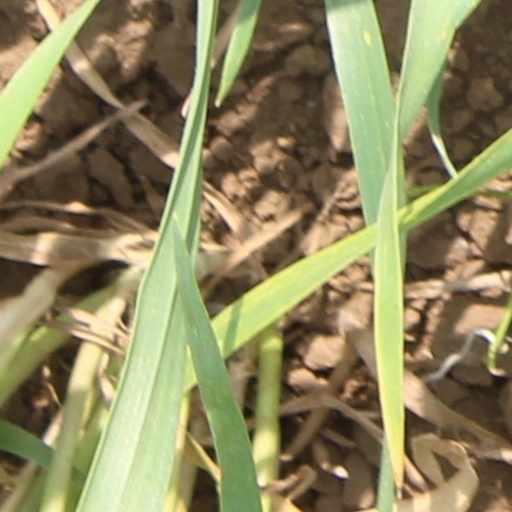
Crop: wheat